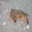
Label: cra